The Star Witness

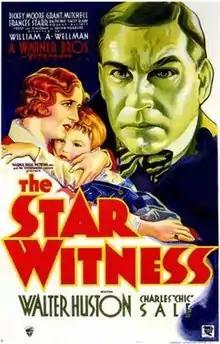

The Star Witness is a 1931 American pre-Code crime drama film produced and distributed by Warner Bros. and directed by William A. Wellman. The film stars Walter Huston, Frances Starr, Grant Mitchell, and Chic Sale. "The Star Witness" was nominated for an Academy Award at the 5th Academy Awards for Best Story.